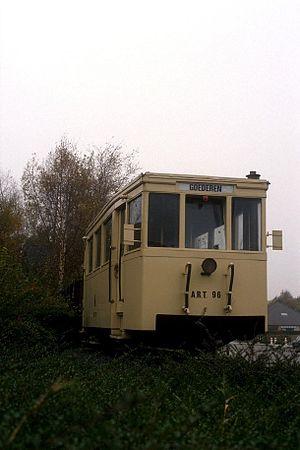
Mots-clés
La Société nationale des chemins de fer vicinaux ou en néerlandais : Nationale Maatschappij van Buurtspoorwegen, était, en Belgique, la société publique qui reçut dès 1885 pour mission d'établir, à la demande des autorités publiques, des lignes de chemin de fer d'intérêt local ou de tramways sur l'ensemble du territoire belge afin d'offrir un service public de transport nécessaire à la population et à l'activité économique du pays. Un grand réseau de transport public allait rapidement se développer avant la Première Guerre mondiale et évoluer jusqu'à nos jours en délaissant le transport de marchandises, prépondérant aux origines, pour le seul transport de voyageurs et la plupart des lignes de chemin de fer au profit de lignes d'autobus.